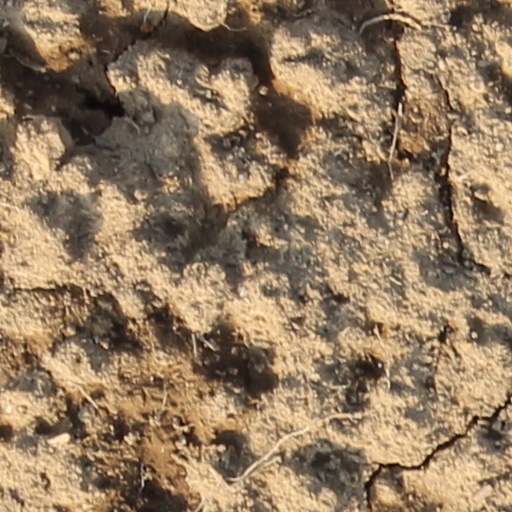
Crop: wheat